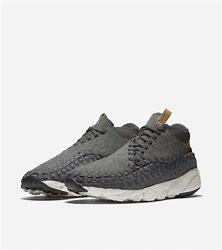
Brand: Nike
Model: Air Footscape Woven Chukka